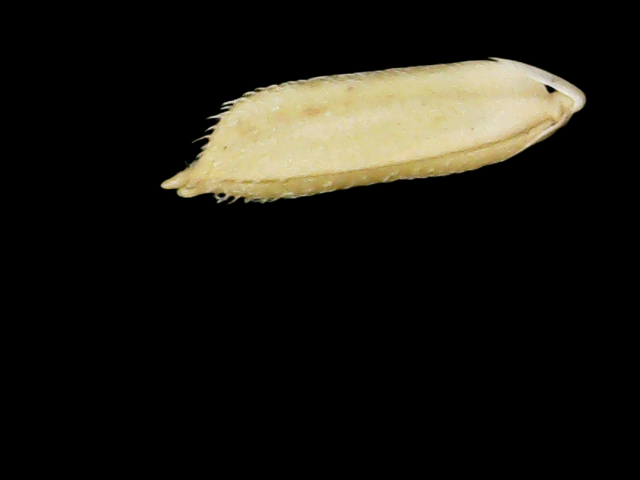
Rice variety: Binadhan26